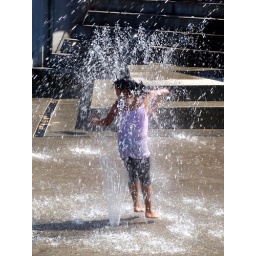
A young girl enjoys herself at a public water playground in downtown Vancouver BC.